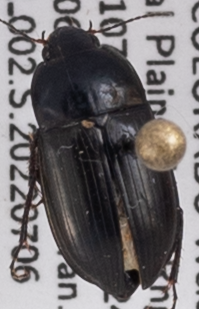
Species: Amara confusa
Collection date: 2022-06-22
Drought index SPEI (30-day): -0.998
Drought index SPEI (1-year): -1.466
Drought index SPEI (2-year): -1.45